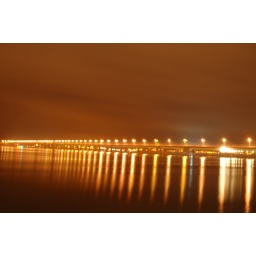
Long exposure night shot of the road bridge over the River Tay at Dundee Scotland